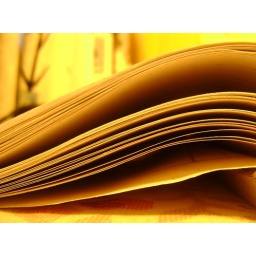
On the camera screen it looked completely unidentifiable!I love the yellow tube light I have in my room :D